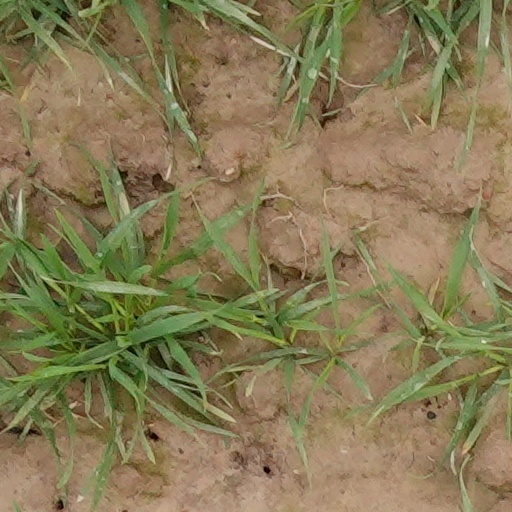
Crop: wheat